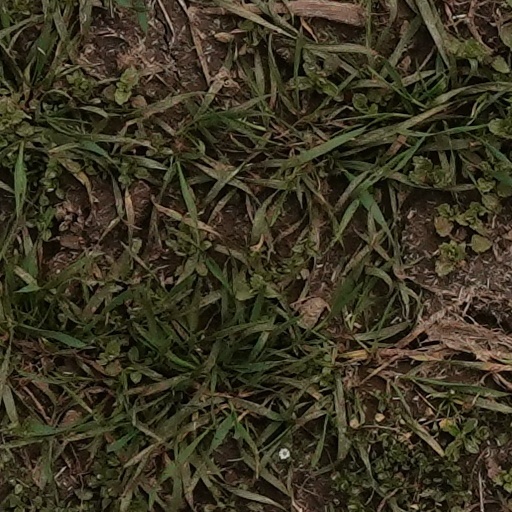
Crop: wheat